Luca Waldschmidt

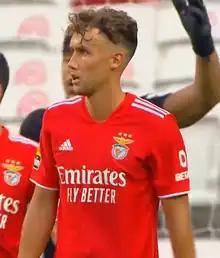
Waldschmidt with Benfica in 2021

Gian-Luca Waldschmidt (born 19 May 1996) is a German professional footballer who plays as a forward for Bundesliga club 1. FC Köln. He developed through the academy of Eintracht Frankfurt and has represented Germany at various levels, including the senior national team.